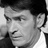
Emotion: surprise